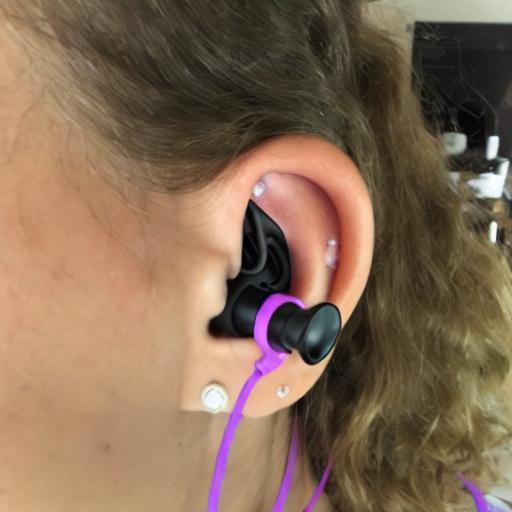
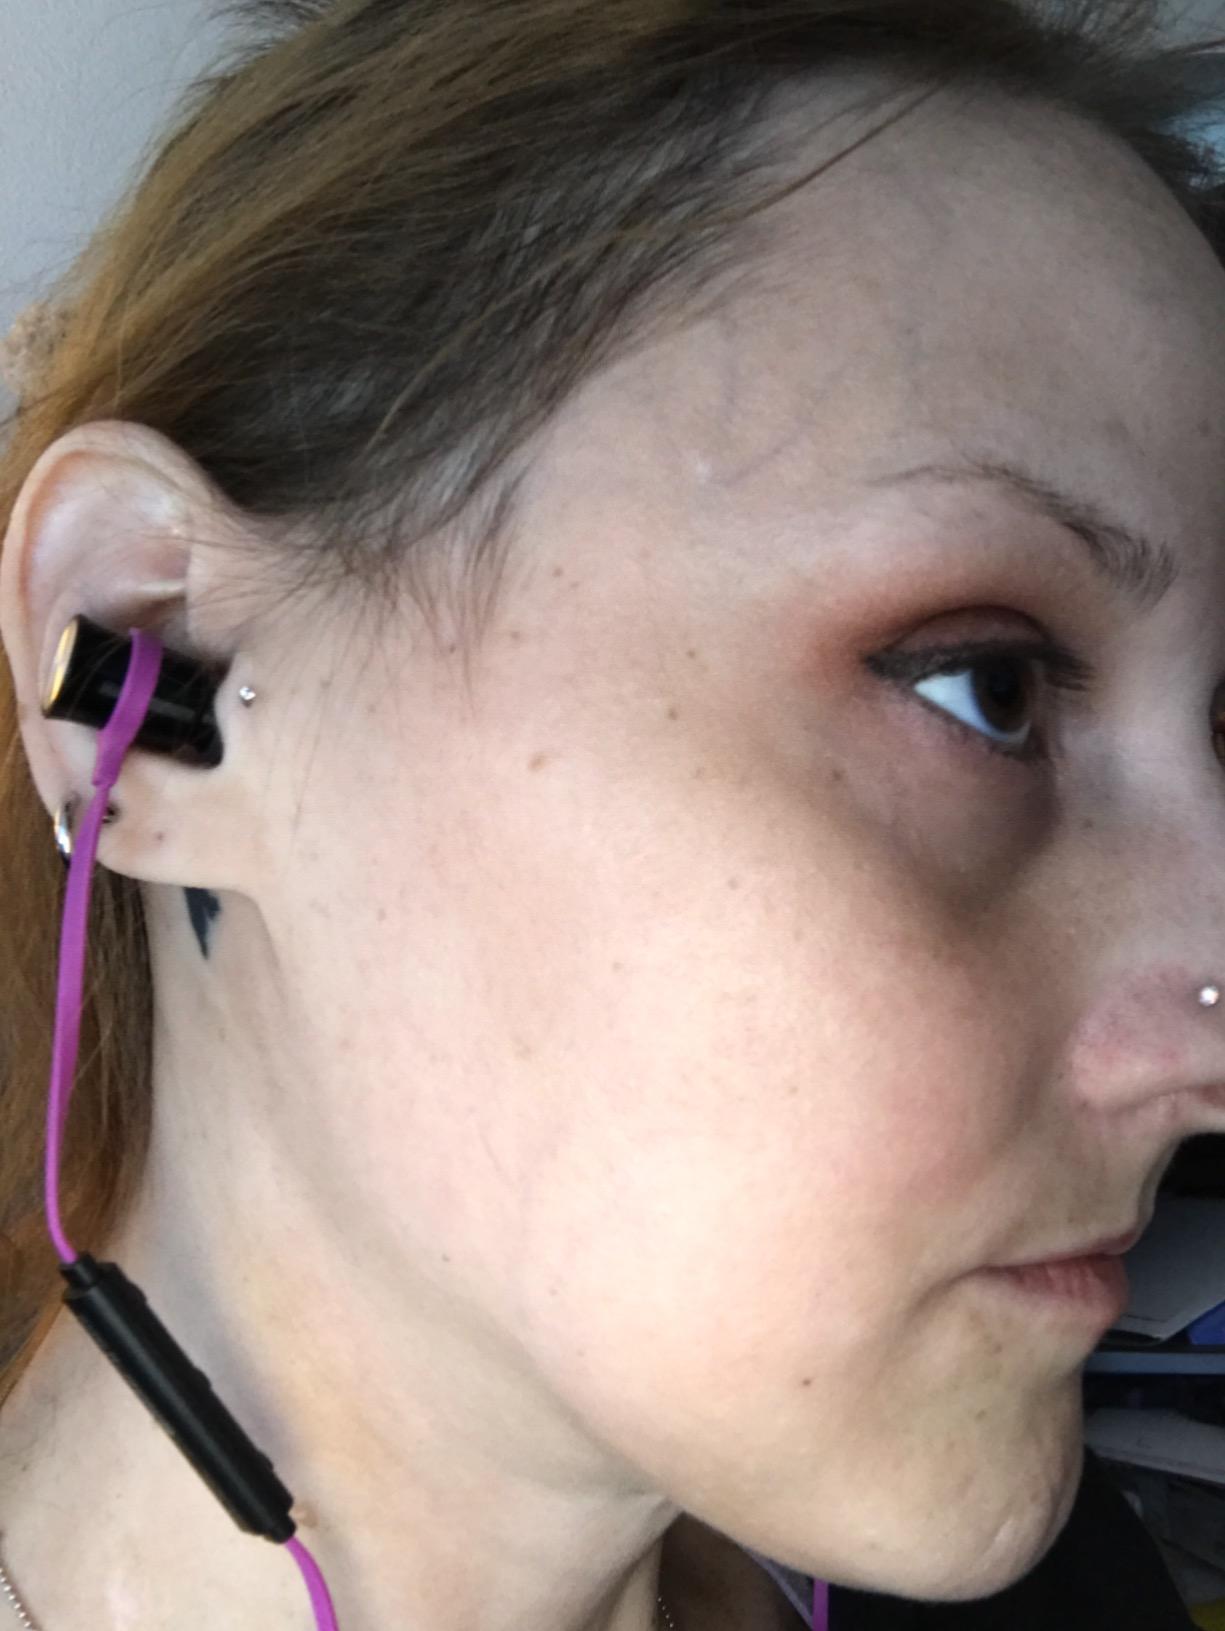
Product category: earbuds
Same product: no